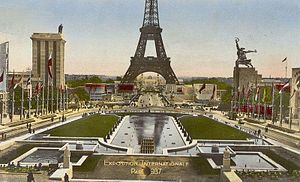
Exposition Internationale (1937)
Eiffeltårnet og den symbolske konfrontation mellem Tyskland til venstre og Rusland til højre.
Exposition Internationale des Arts et Techniques dans la Vie Moderne eller bare Exposition Internationale var en verdensudstilling afholdt i Paris i 1937. Udstillingen bestod af internationale pavilloner, bygget langs Seinen mellem Pont d'jena og Champ-de-Mars ved Eiffeltårnet. 52 lande deltog, og udstillingen havde godt 31 millioner besøgende. Udstillingen er mest kendt for den symbolske konfrontation mellem det Nazistiske Tyskland og den Kommunistiske Sovjetunion.